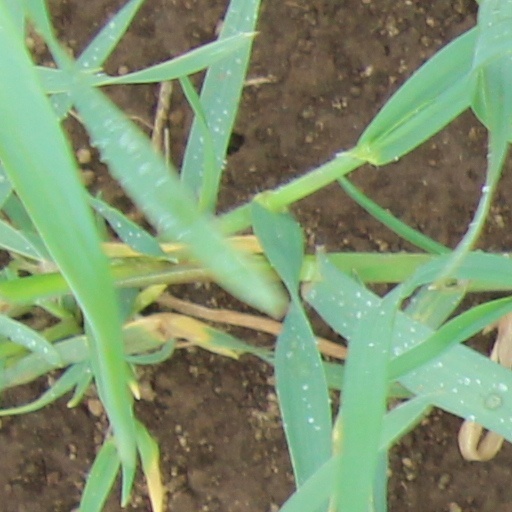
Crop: wheat